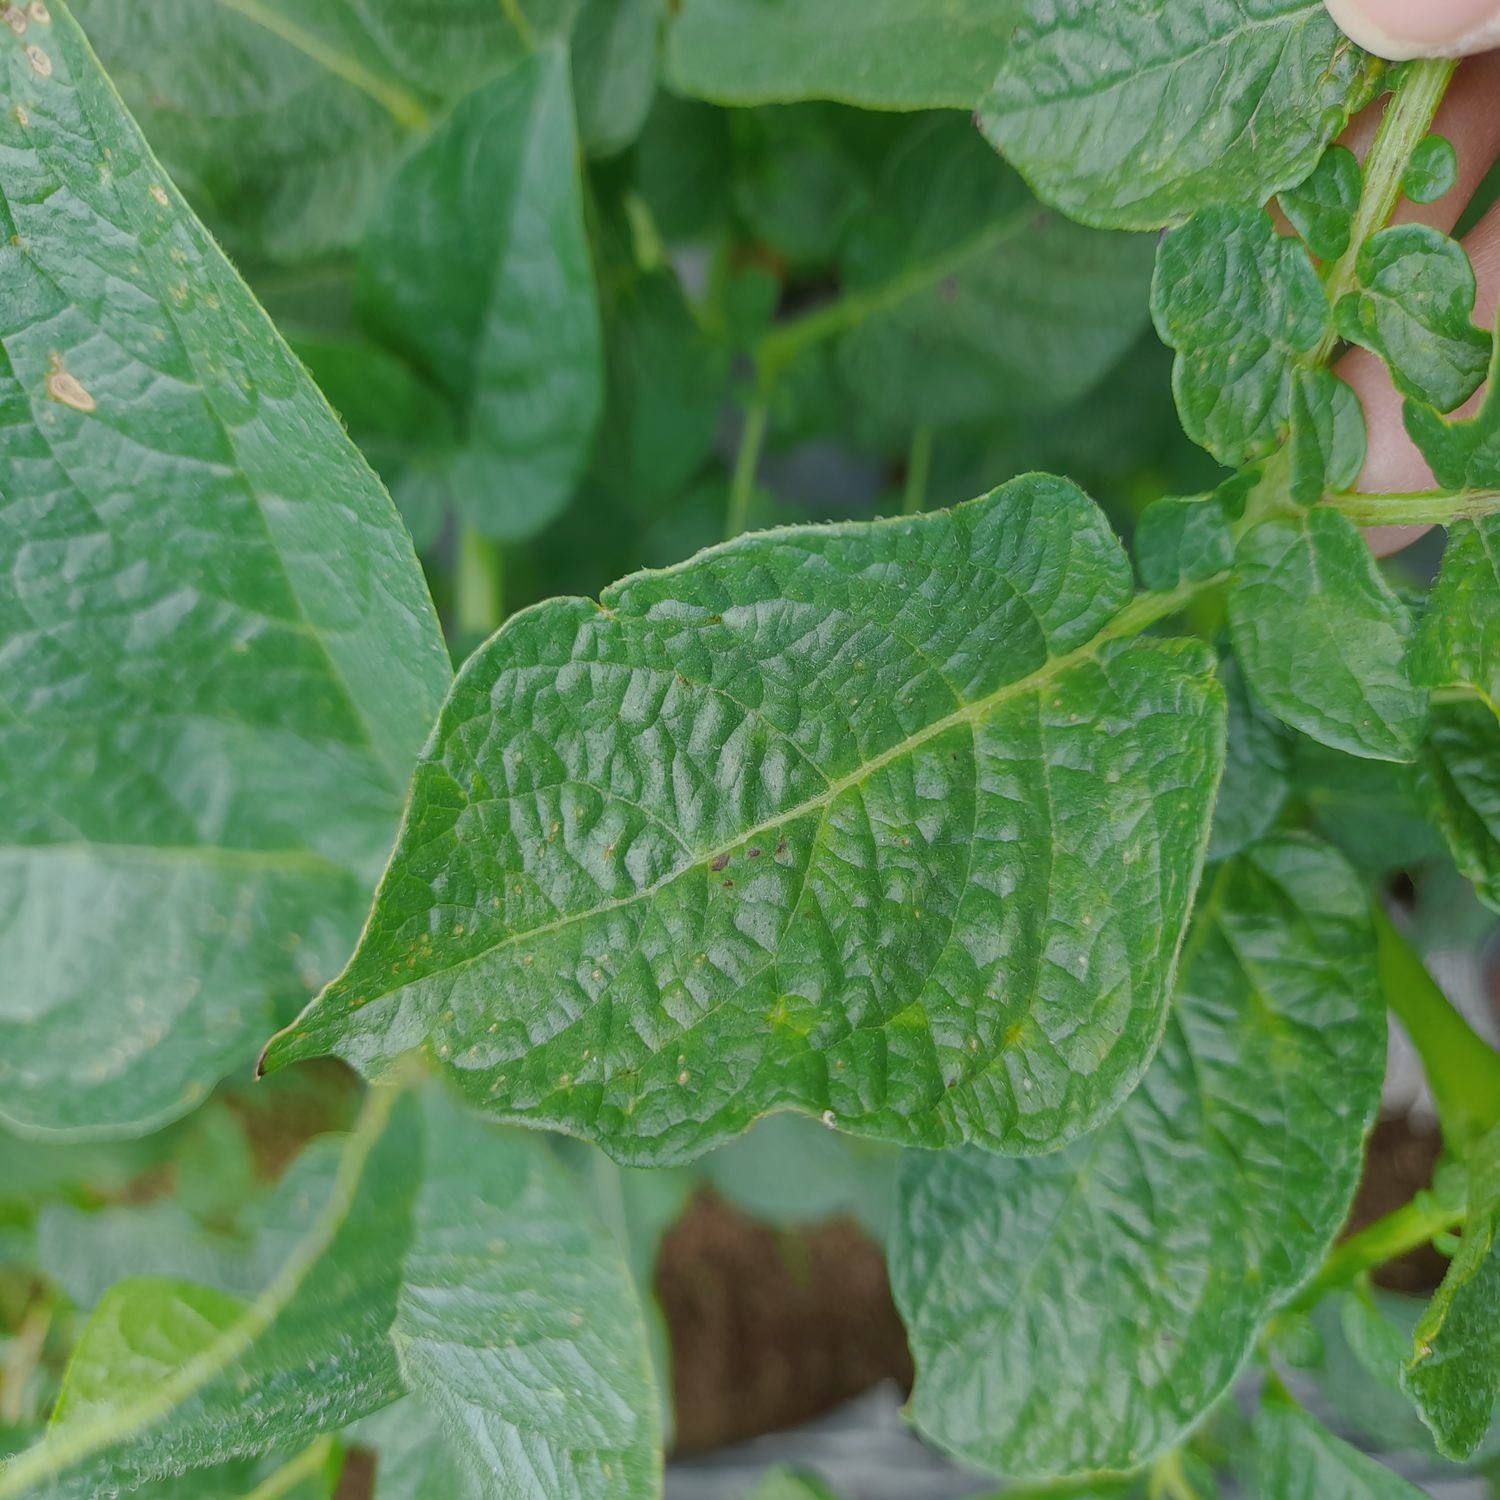
Etiqueta: Virus